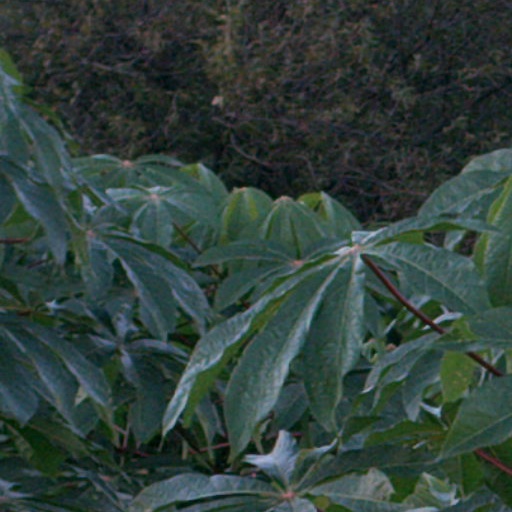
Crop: cassava